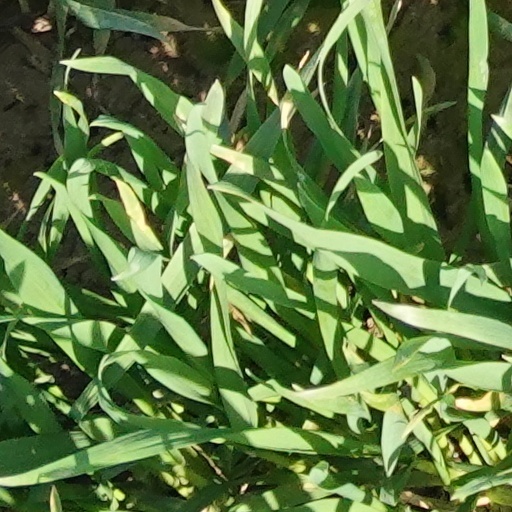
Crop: wheat